Ringstone

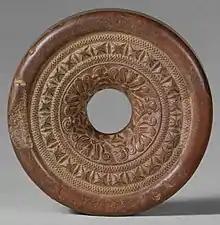
"Ringstone with Four Goddesses and Four Date Palms" that has a four-pointed star motif in a border, Metropolitan Museum of Art (New York)

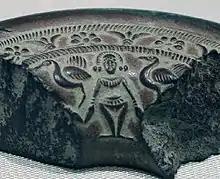
Broken section of a ringstone with a woman in the characteristic posture, flanked by birds, probably geese, Metropolitan Museum of Art (New York)

The ringstone is a distinctive type of artefact and miniature sculpture made in India during the approximate period of the Mauryan Empire (c. 322–185 BCE) and the following Sunga Empire (187–78 BCE). They are usually dated to the third or second centuries BCE. They are shaped somewhat like a doughnut, but with straighter outer edges and they are flat and plain on the obverse. They are carved out of stone, with very fine relief on the top side that includes several zones of decoration surrounding a circular opening in the centre. Many feature a four-pointed star as a repeated border motif. They measure approximately across the diameter.